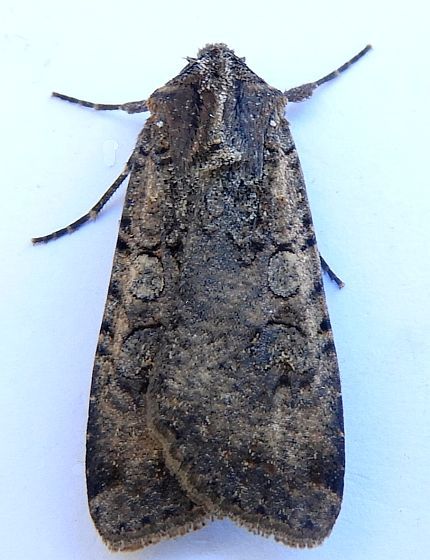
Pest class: cutworms